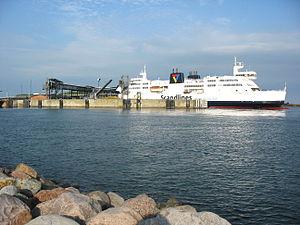
Rødby est une ville et une ancienne municipalité du Danemark, au sud-ouest de l'île de Lolland.